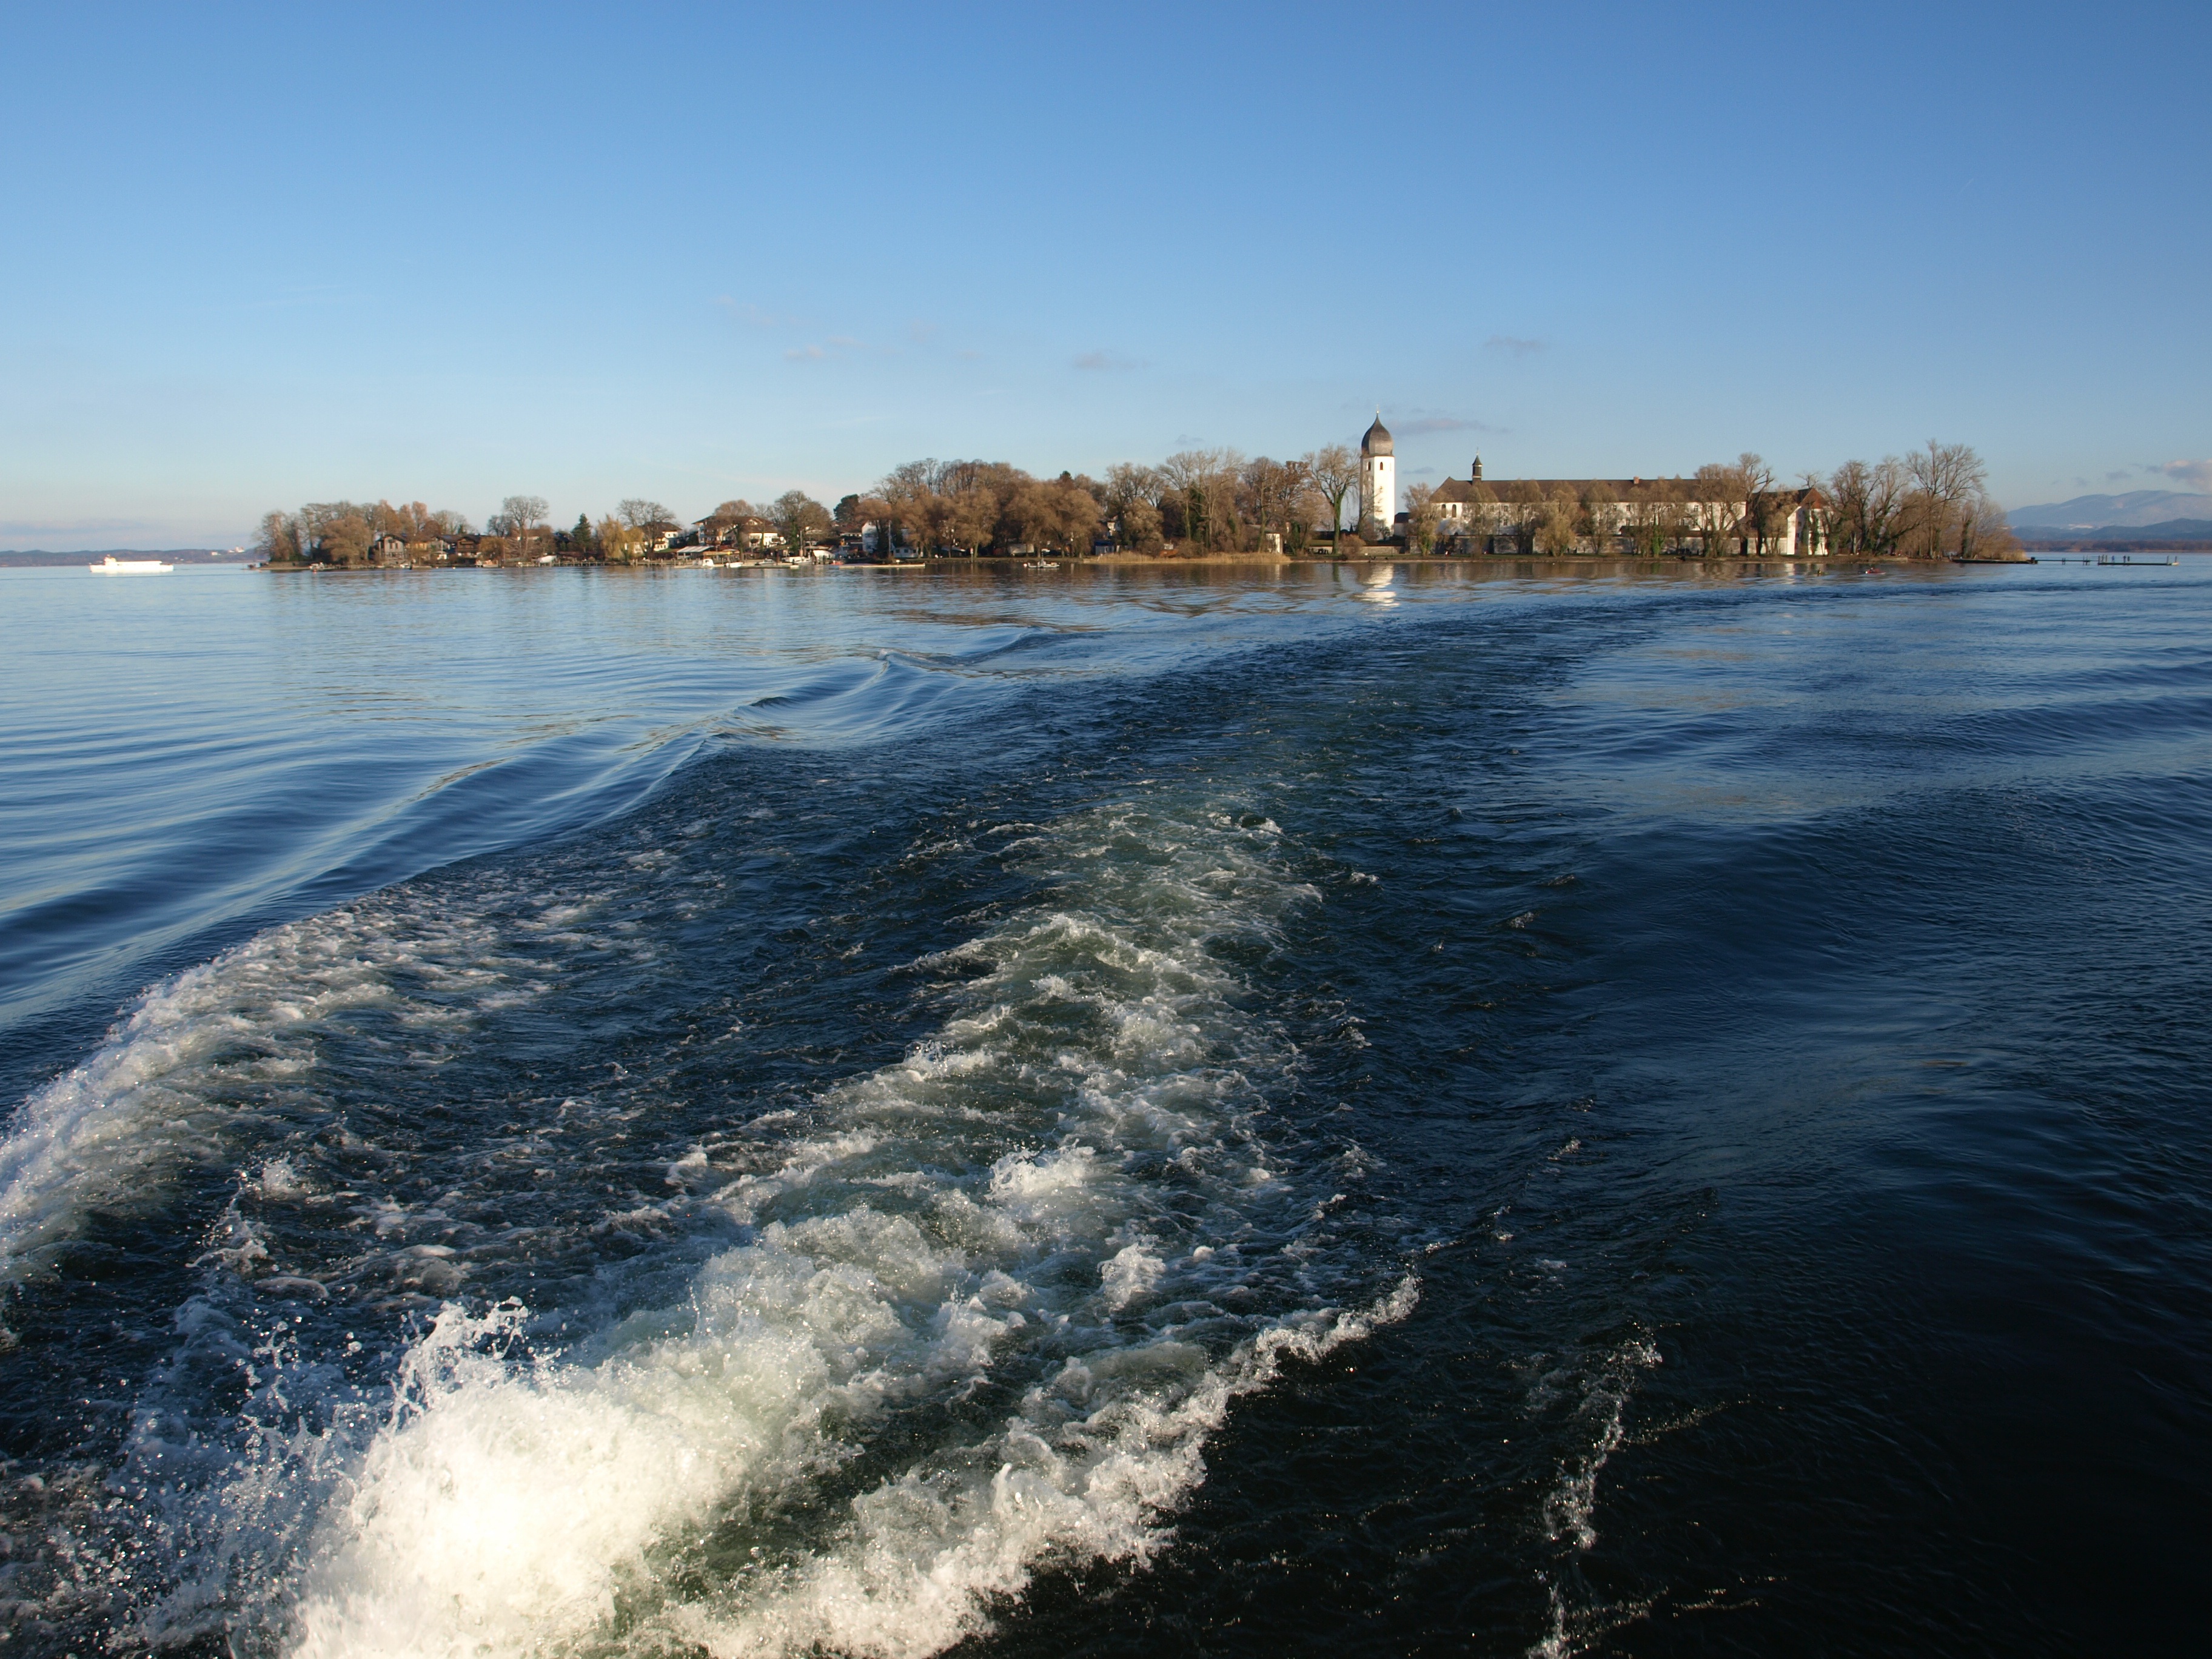
sea, coast, water, ocean, horizon, shore, wave, lake, vehicle, bay, body of water, cape, chiemsee, bavarian sea, chiemgau, ladies island, wind wave